Italian cruiser Zara

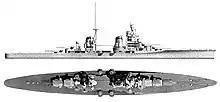
Profile and plan drawing of the "Zara" class

"Zara" was long overall, with a beam of and a draft of . She displaced at full load, though her displacement was nominally within the restriction set in place by the Washington Naval Treaty. Her power plant consisted of two Parsons steam turbines powered by eight oil-fired Yarrow boilers, which were trunked into two funnels amidships. Her engines were rated at and produced a top speed of . She had a crew of 841 officers and enlisted men.